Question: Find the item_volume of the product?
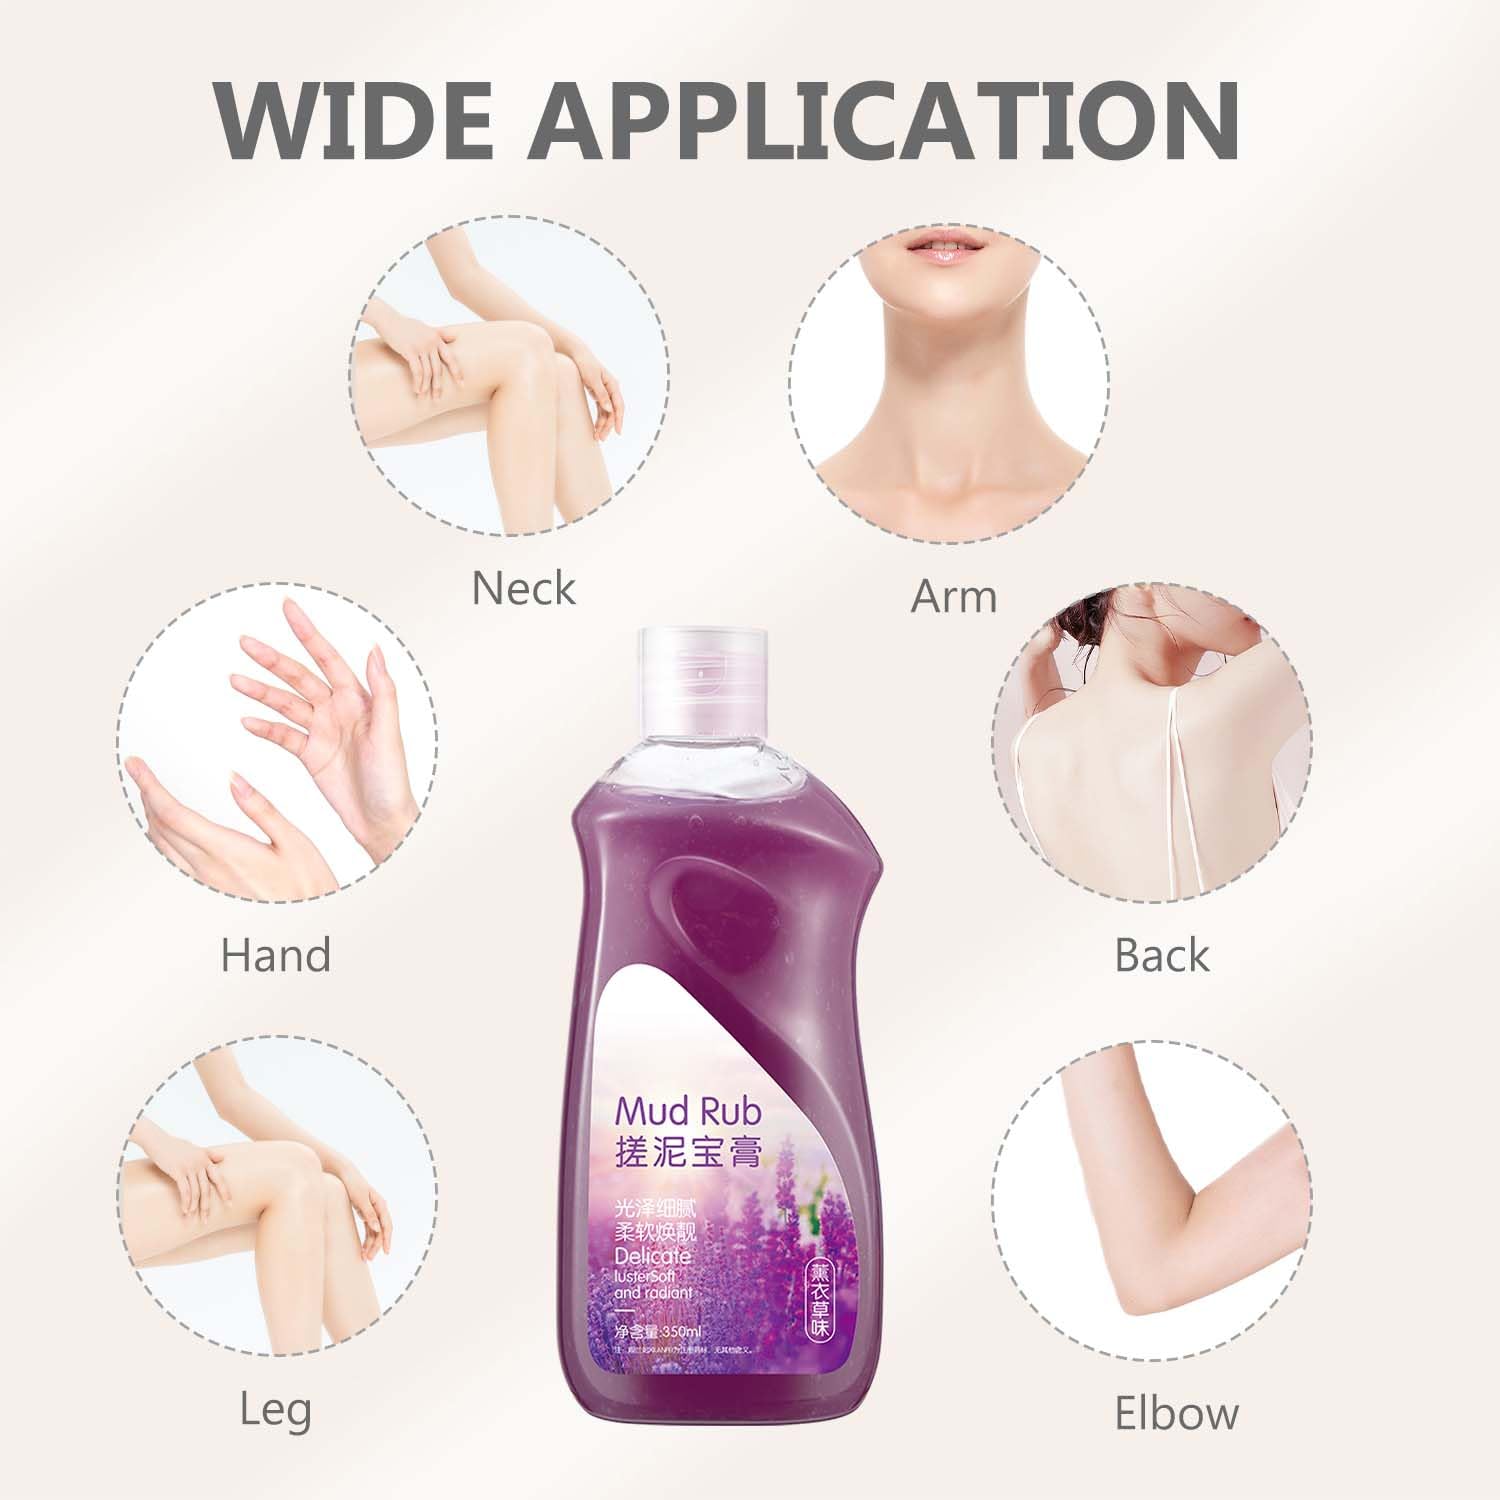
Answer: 350.0 millilitre